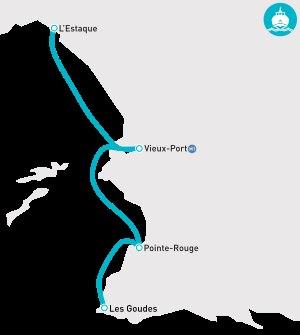
La Régie des transports métropolitains est un opérateur de transports en commun de La Métropole Mobilité.